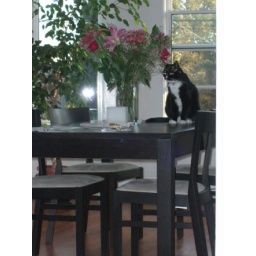
Stella posing by flowers on the table